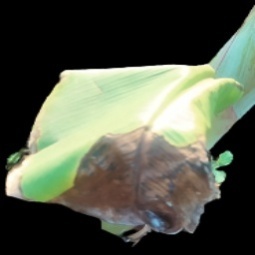
Label: Potassium